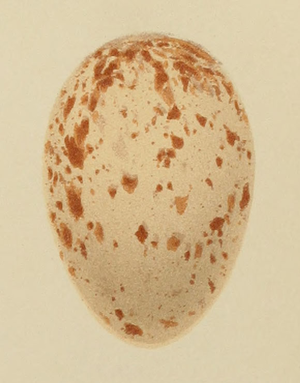
Le Râle des genêts ou Roi caille est une espèce d'oiseau de l'ordre des Gruiformes et de la famille des rallidés. Il s'agit d'un oiseau migrateur nichant au sol. Il est assez farouche mais est connu pour son cri nocturne. Il établit son nid à la mi-mai dans les prairies de fauche en Europe. Sa nidification dure deux mois. Durant l'hiver septentrional, il migre dans le sud de l'Afrique.